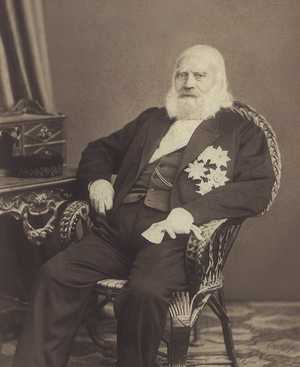
L’élection au trône de Grèce de 1862-1863 se produit à la suite de la déposition du roi d'origine bavaroise Othon Iᵉʳ de Grèce, en octobre 1862, et vise à donner au royaume de Grèce un nouveau souverain.
Konstantínos Kanáris était un marin et homme d'État grec qui s'illustra comme brûlotier au cours de la guerre d'indépendance. Il devint par la suite homme politique et amiral, et fut plusieurs fois Premier ministre de Grèce.